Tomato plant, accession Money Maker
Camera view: tilt-top (135 deg); turntable rotation: 180 degrees
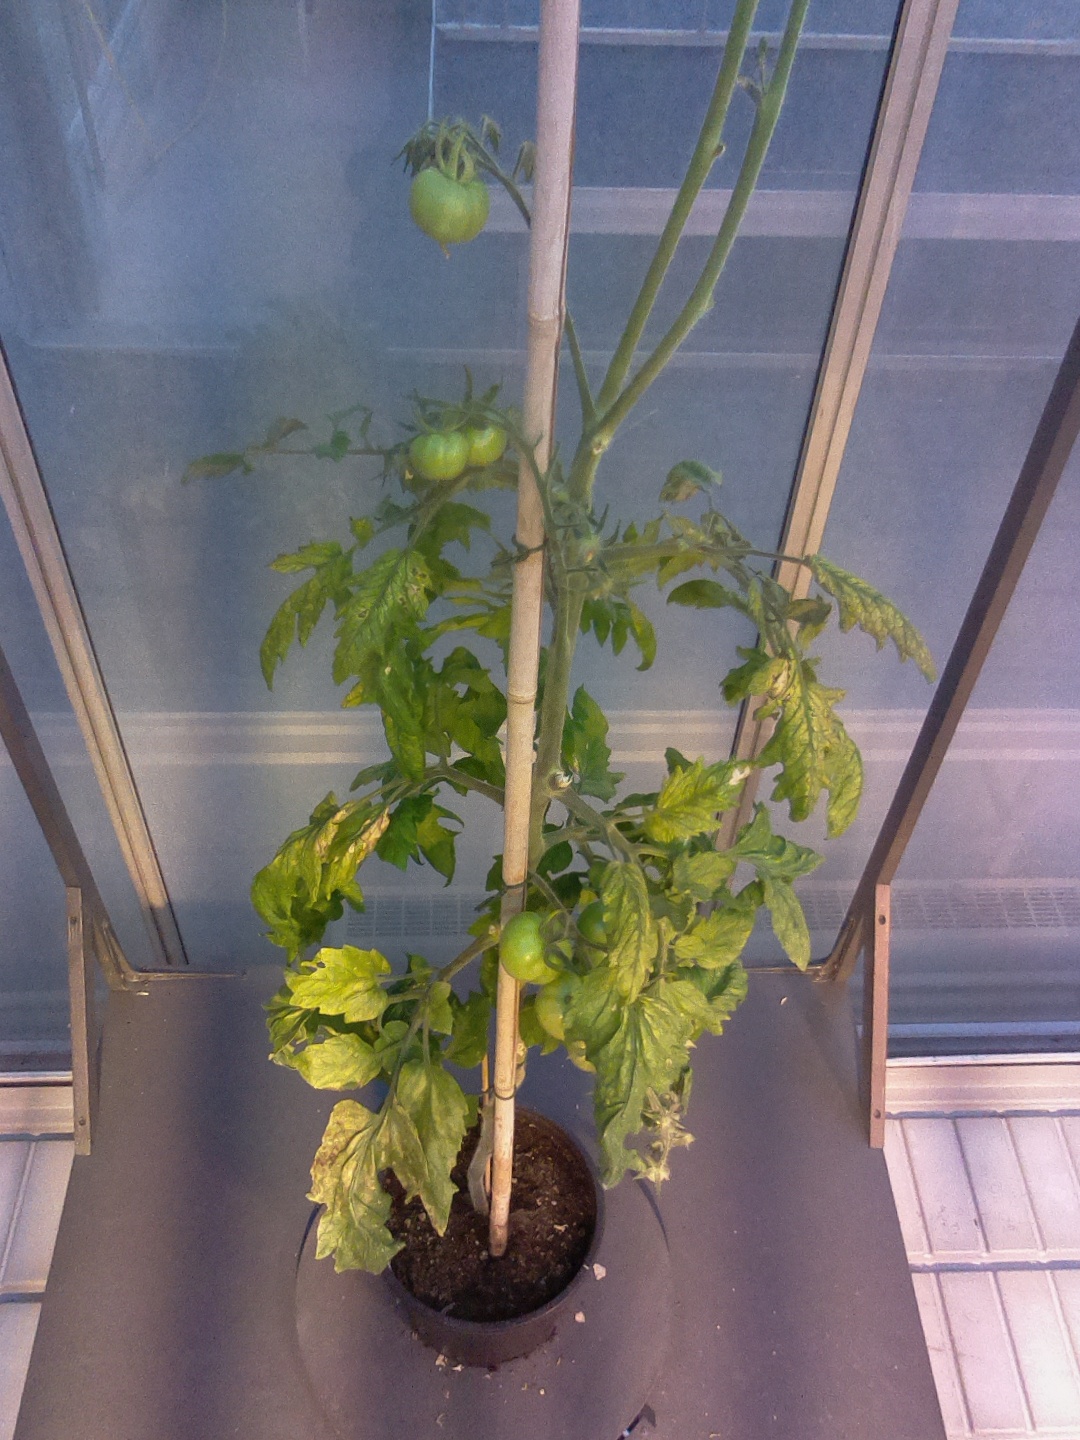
BBCH growth stage 79: 90% -100% of final fruit size